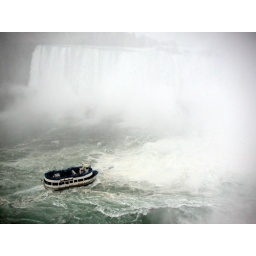
Crazy blue smurfs risk life and limb in Maid of the Mist boat near Journey Behind the Falls